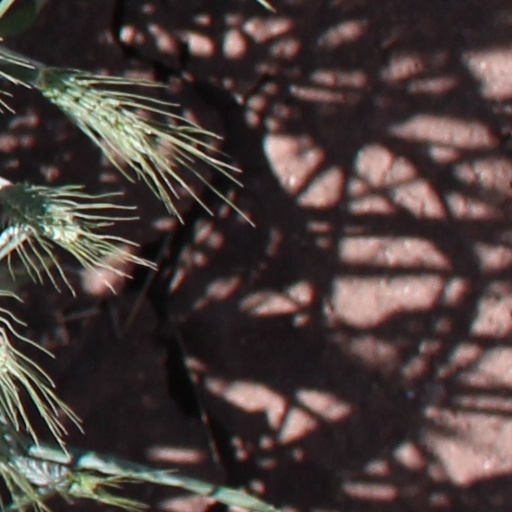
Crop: wheat